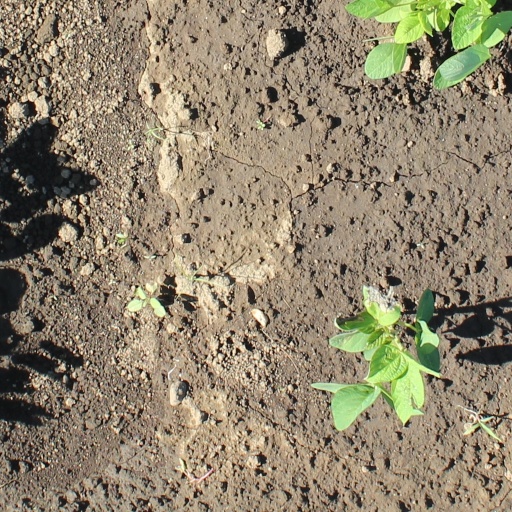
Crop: soybean